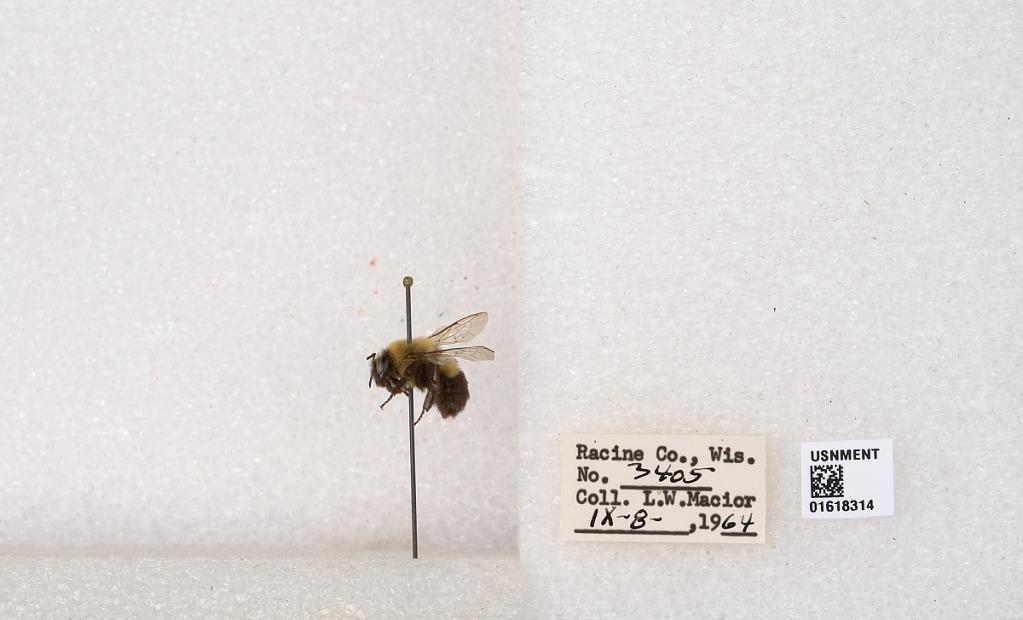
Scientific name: Bombus impatiens Cresson
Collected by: L. Macior
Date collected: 1964-9-8
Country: United States
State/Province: Wisconsin
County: Racine
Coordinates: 42.7299, -87.8123